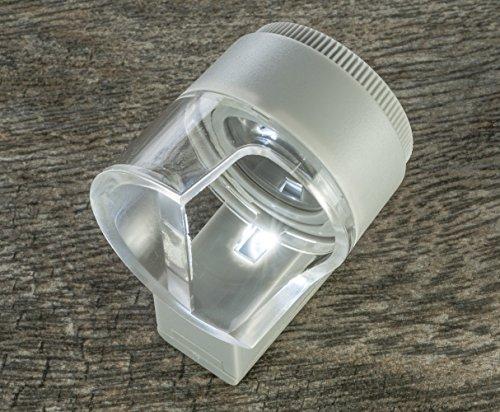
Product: SE ML7527L Illuminated Adjustable-Focus Loupe with 8X Magnification
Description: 8x Illuminated adjustable magnifier is perfect for observing details clearly.
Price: $7.99
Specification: ASIN:B0013RLNCI|ShippingWeight:1.6ounces(Viewshippingratesandpolicies)|DateFirstAvailable:March23,2008